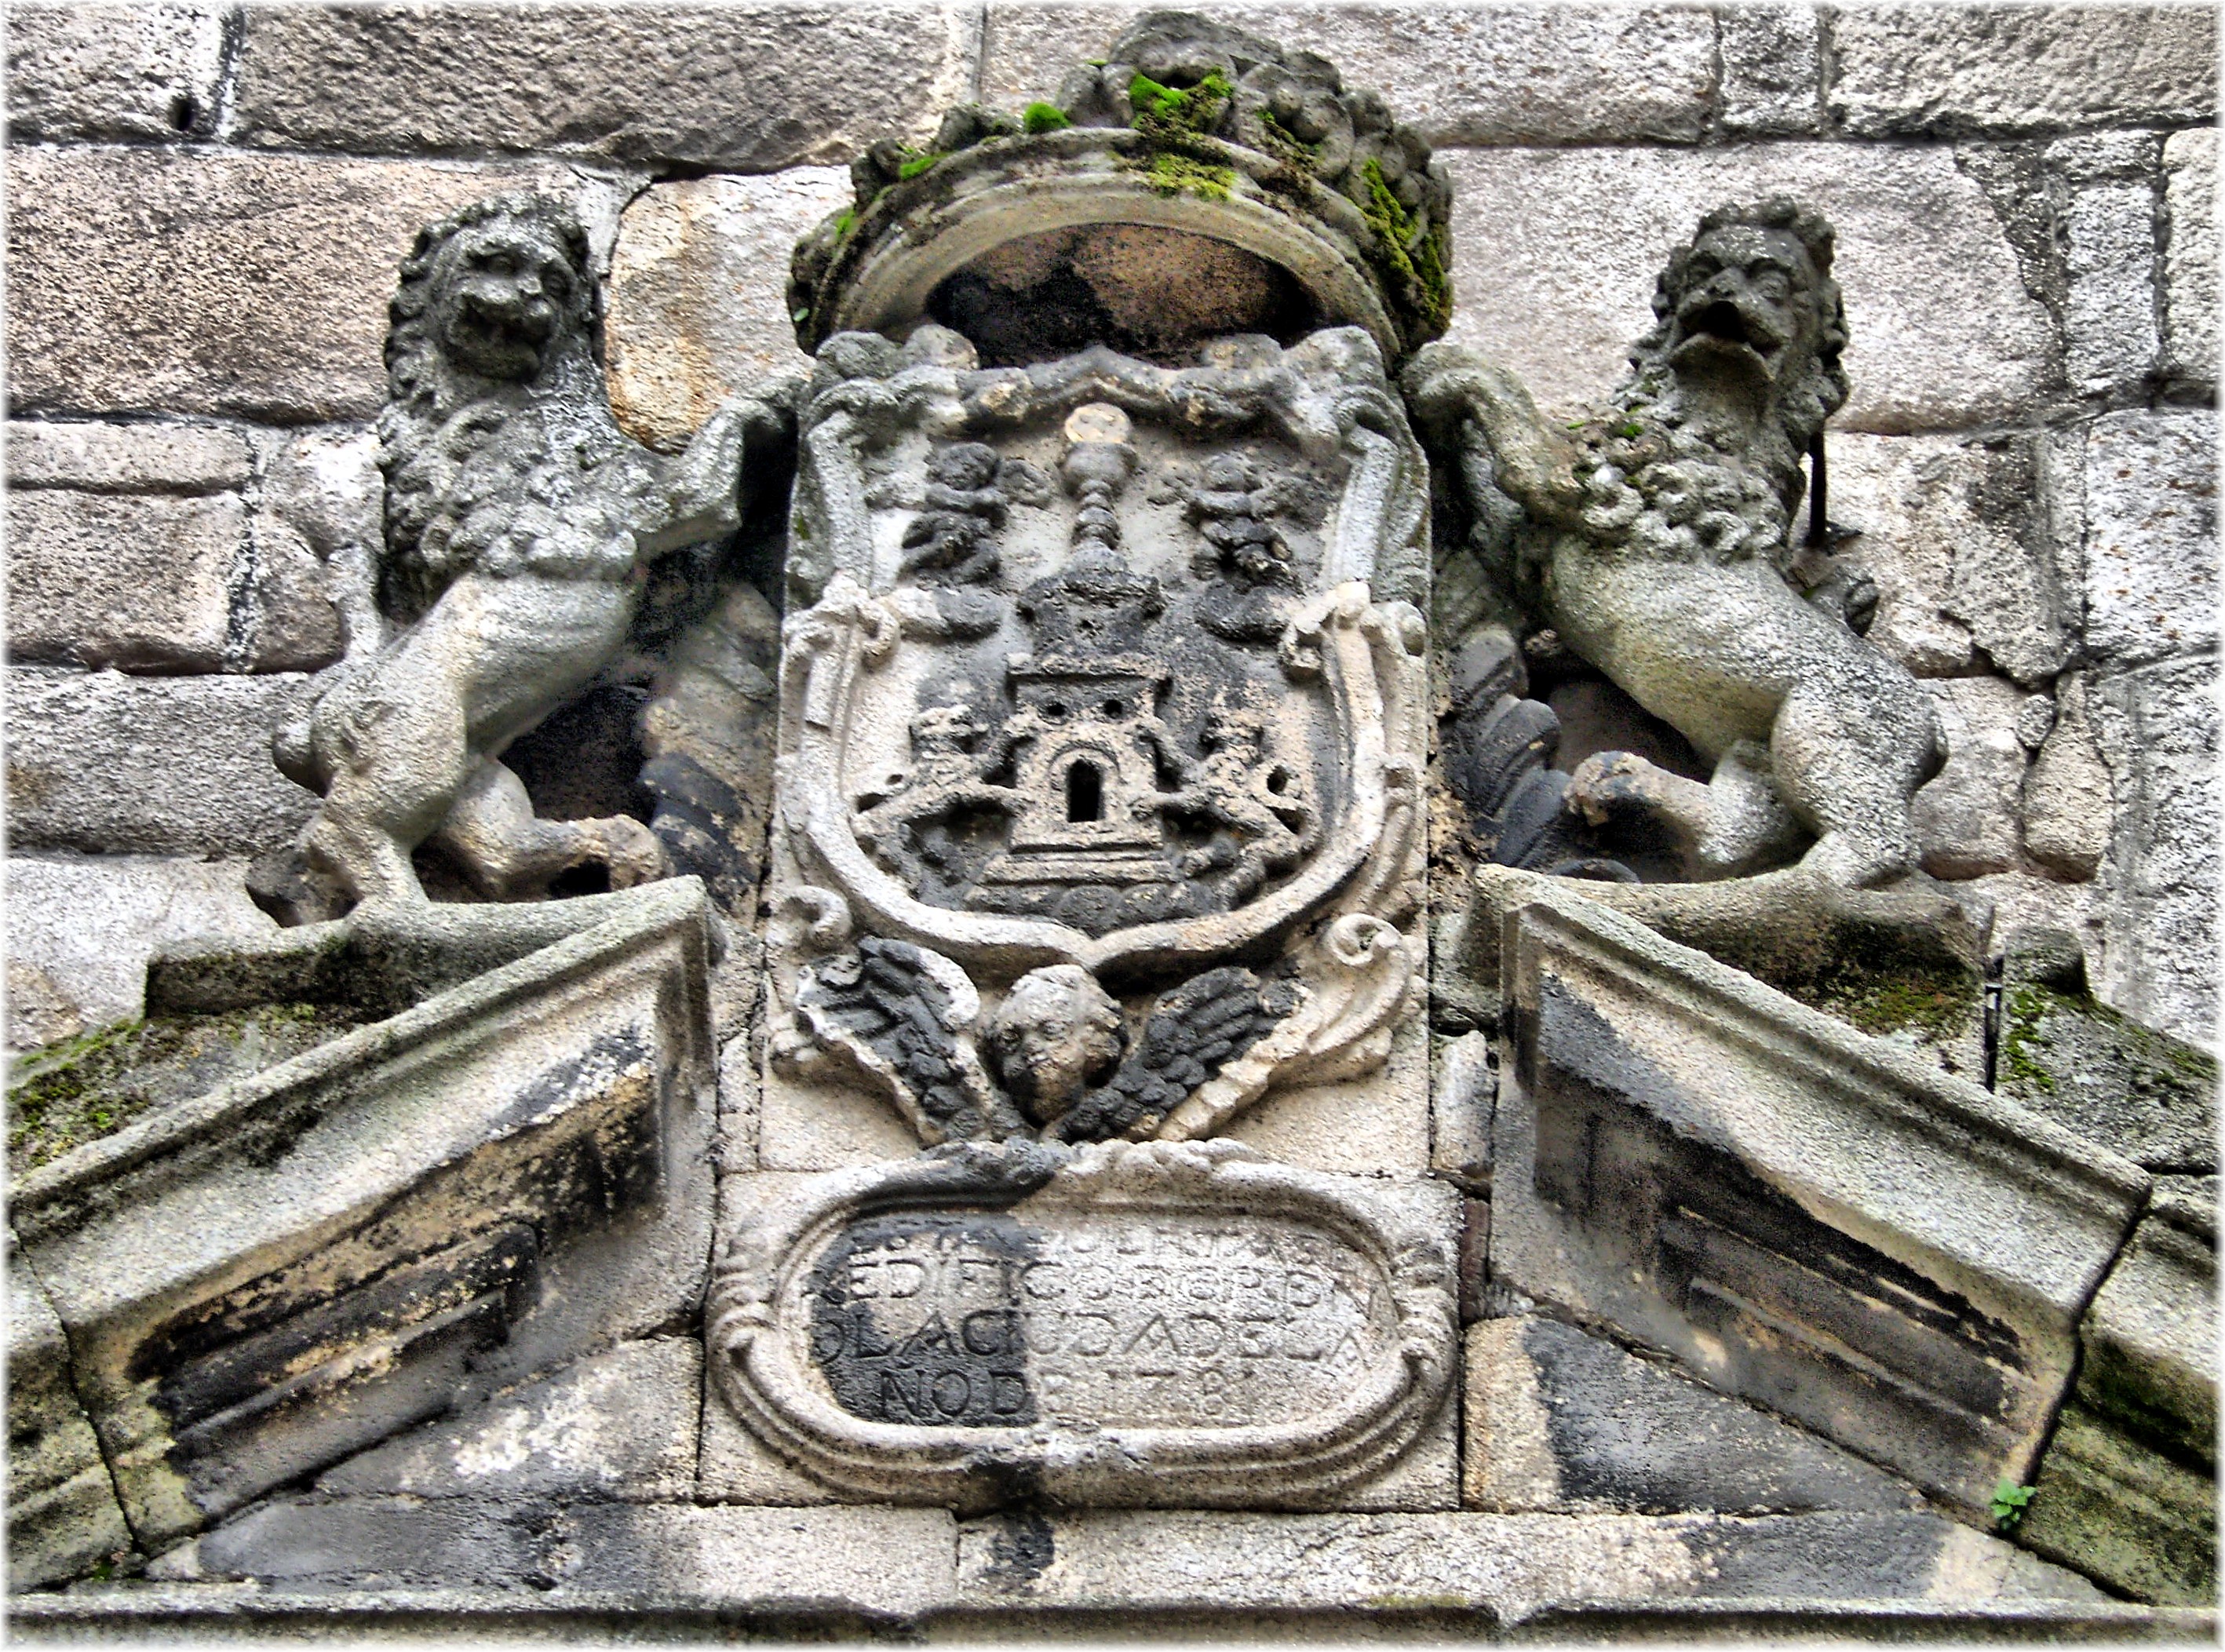
stone, monument, europe, statue, sculpture, art, spain, espagne, temple, ruins, europa, galicia, lugo, piedra, muralla, espanha, carving, pedra, relief, water feature, galiza, galice, archaeological site, stone carving, hindu temple, ancient history, maya civilization, muralladelugo